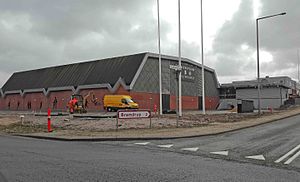
Bramdrupdam
Bramdrupdam Sports- & Mødecenter
Bramdrupdam Sports- og Mødecenter
Bramdrupdam er en bydel i Kolding, beliggende i Bramdrup Sogn 5 km nord for Koldings centrum. Bramdrup Sogn har 4.472 indbyggere; bydelen Bramdrupdam har lidt færre, da sognet også rummer indbyggere uden for byområdet.